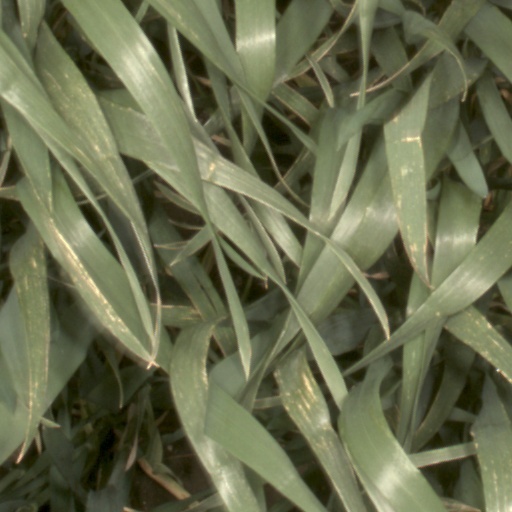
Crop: wheat